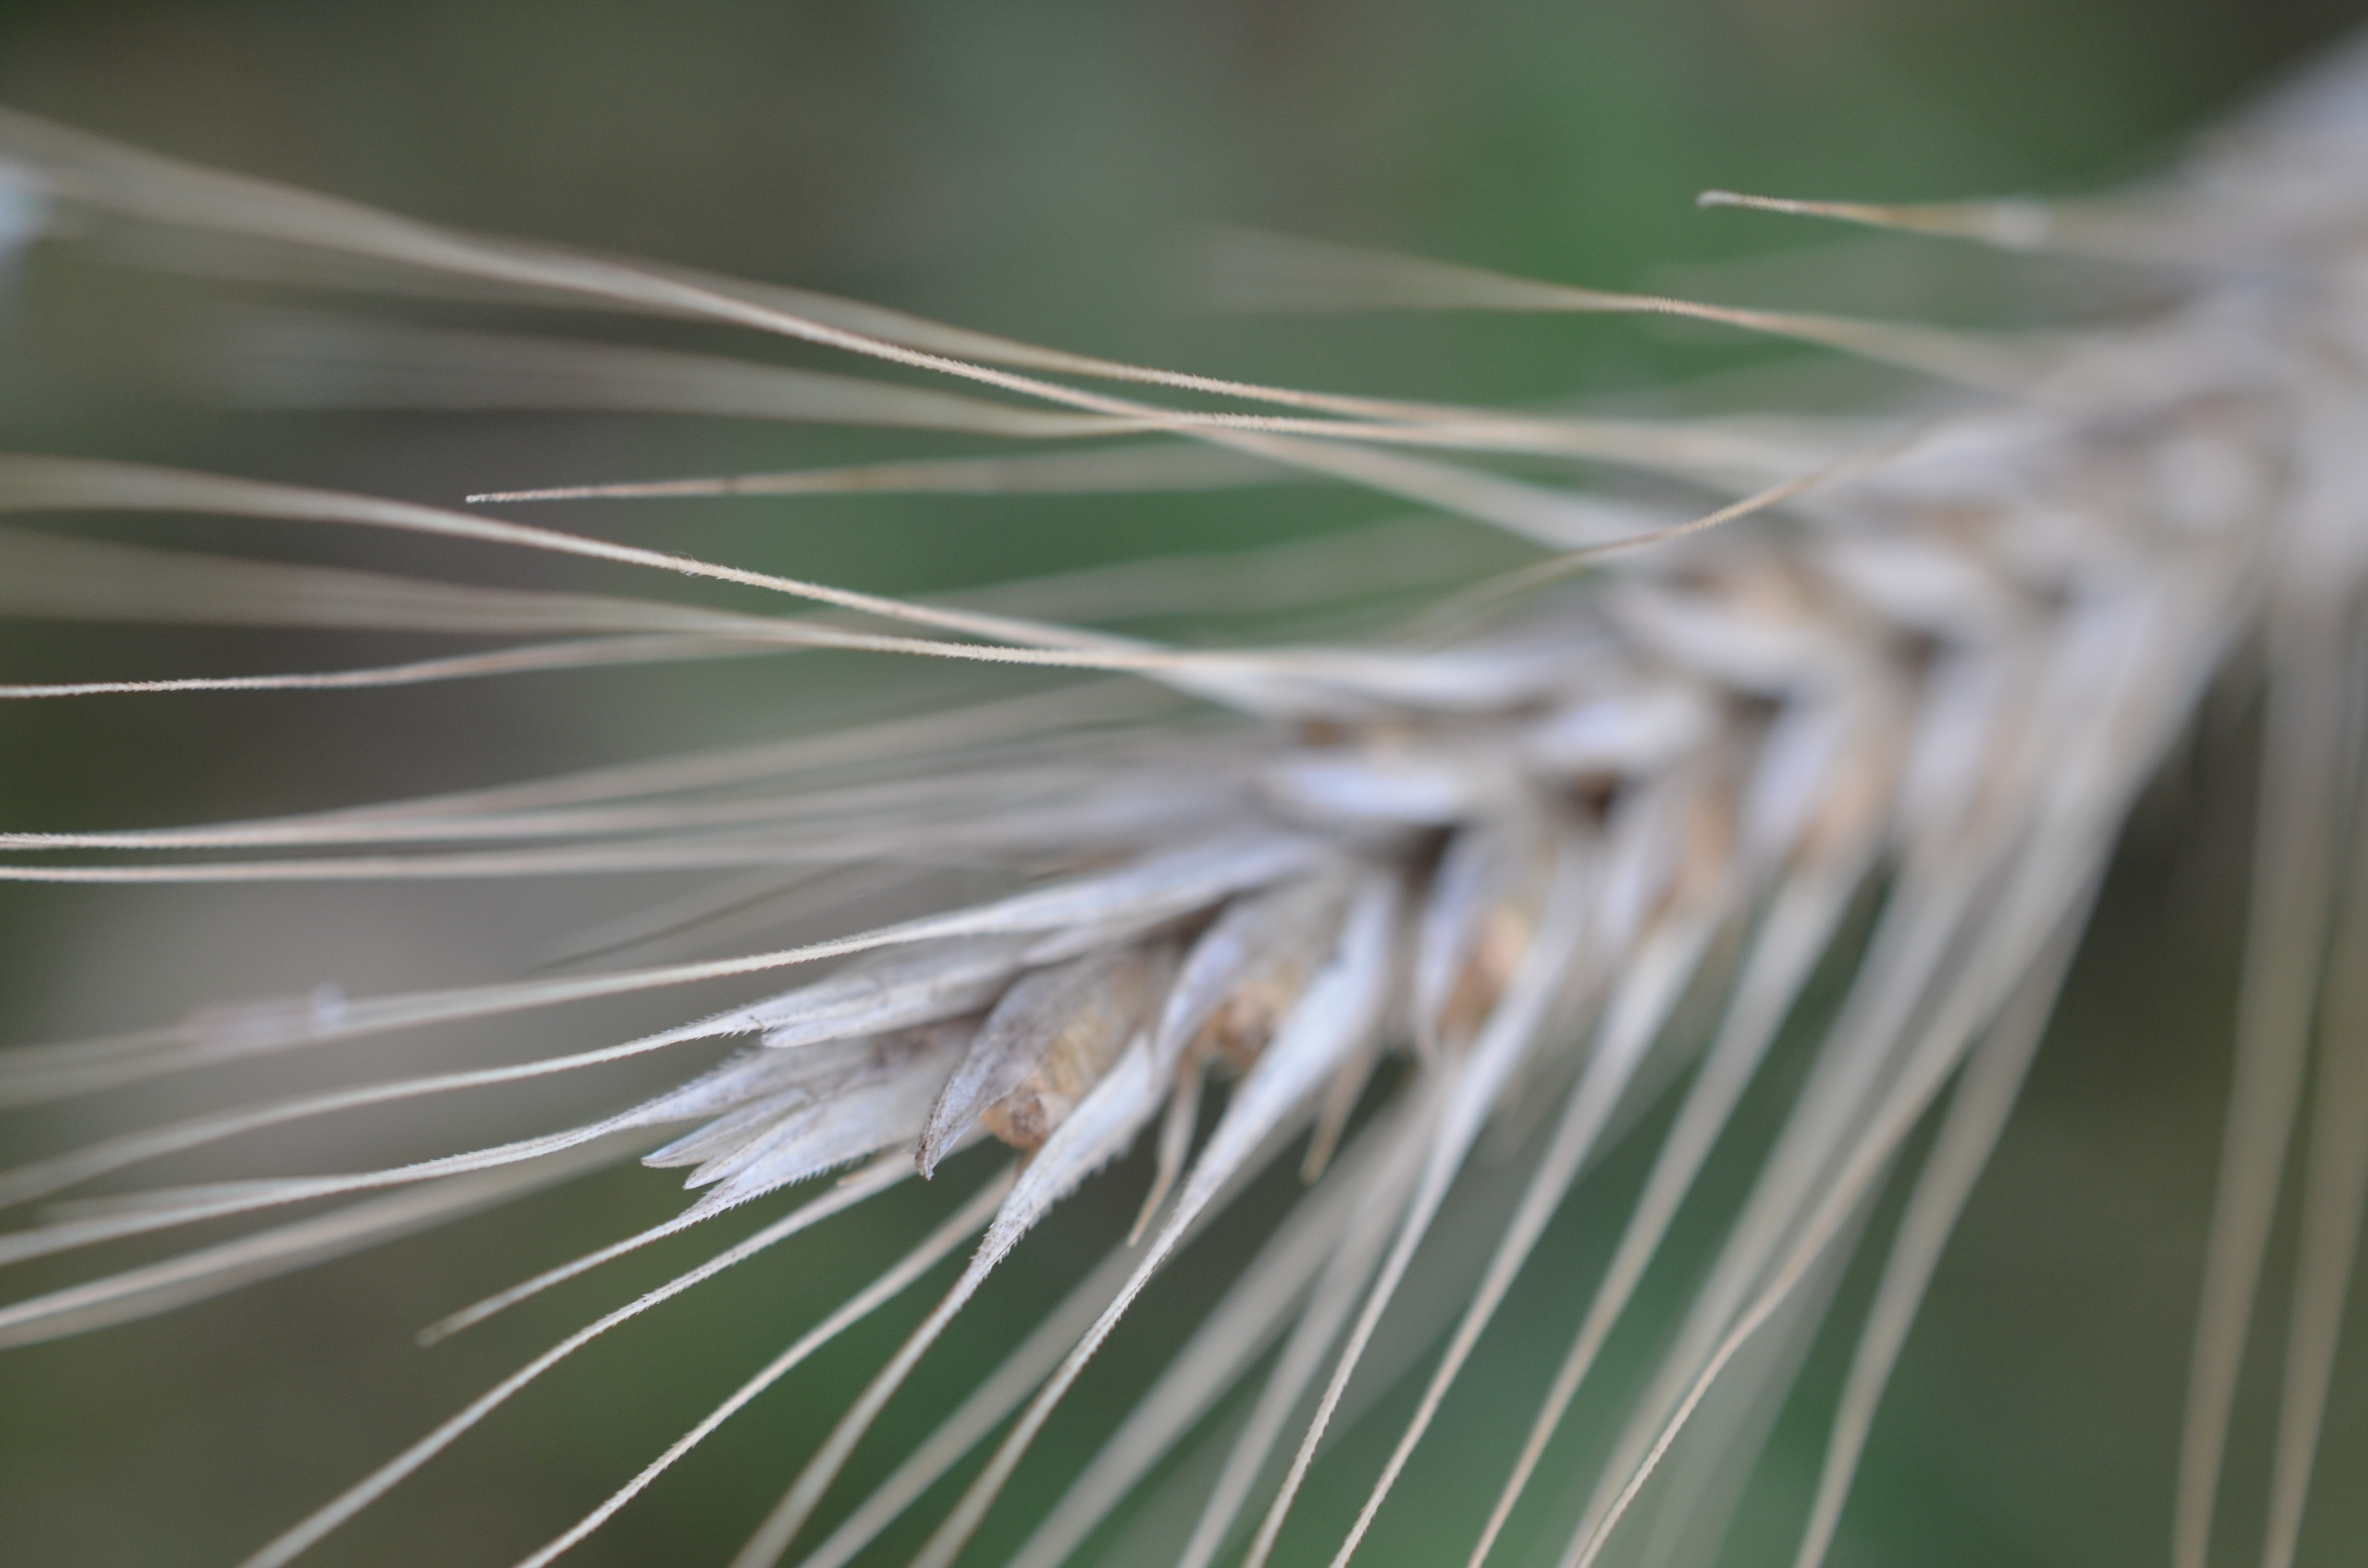
nature, grass, branch, wing, plant, field, grain, leaf, flower, green, agriculture, flora, material, spike, twig, close up, nutrition, cereals, flour, macro photography, flowering plant, grass family, plant stem, land plant